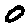
Label: 0